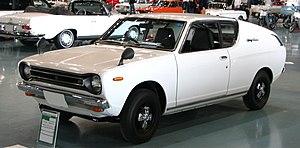
Datsun Cherry, puis Nissan Cherry a été le nom de quatre générations d’automobiles compactes fabriquées par le constructeur japonais Datsun-Nissan. Elles ont été le modèle d’entrée de gamme de ce constructeur jusqu'à l'arrivée de la Micra. Au Japon, la Cherry s'appelait Pulsar.